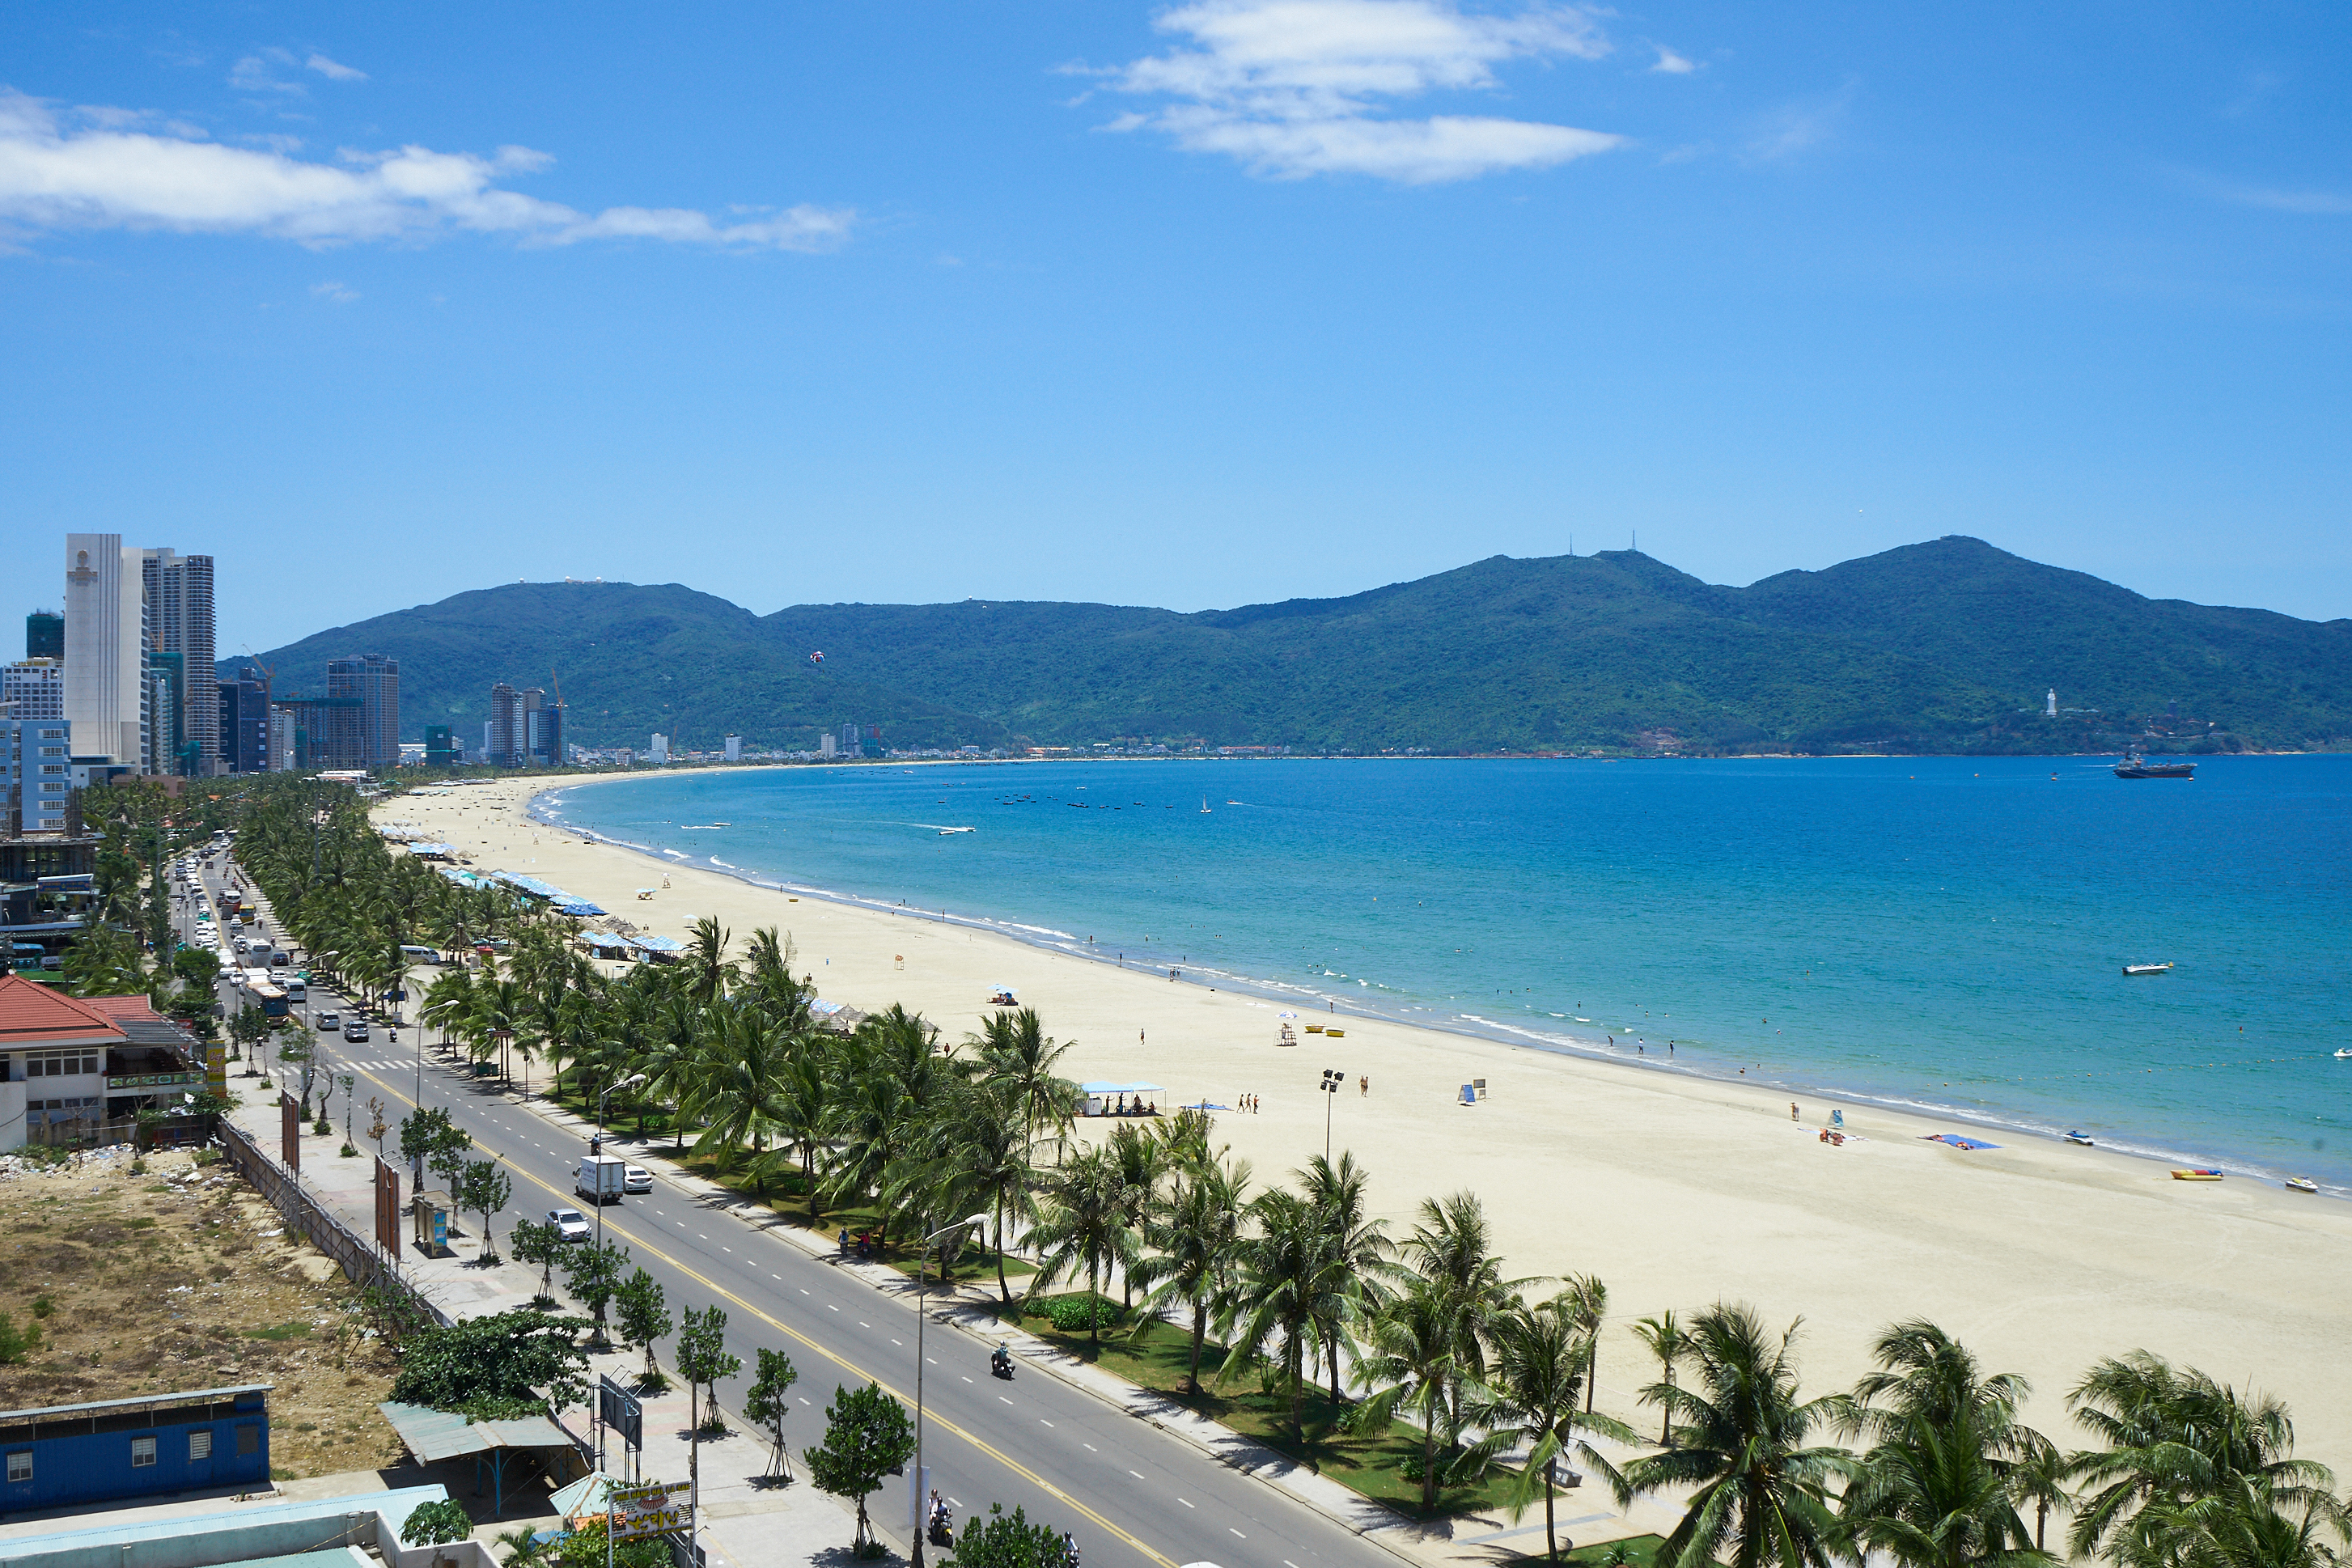
beach, bluesky, whitesand, vietnam, coast, property, sea, sky, shore, bay, ocean, coastal and oceanic landforms, vacation, tree, real estate, tourism, palm tree, city, condominium, resort, building, apartment, promontory, mountain, tropics, caribbean, horizon, hill